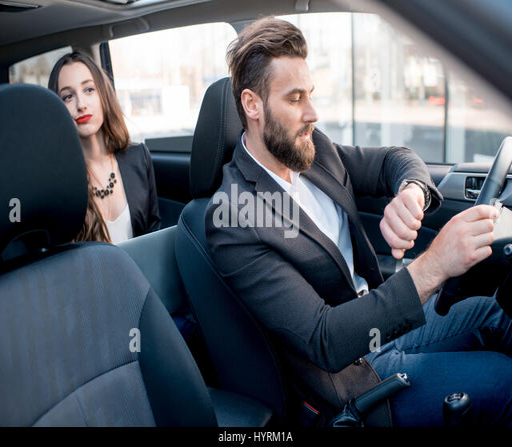
business couple in the car